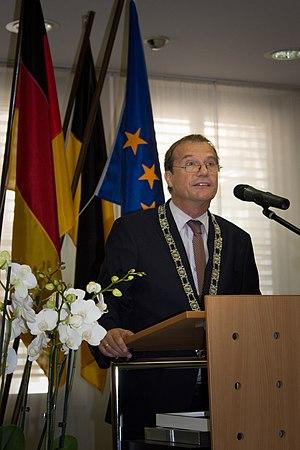
Klaus Eberhardt